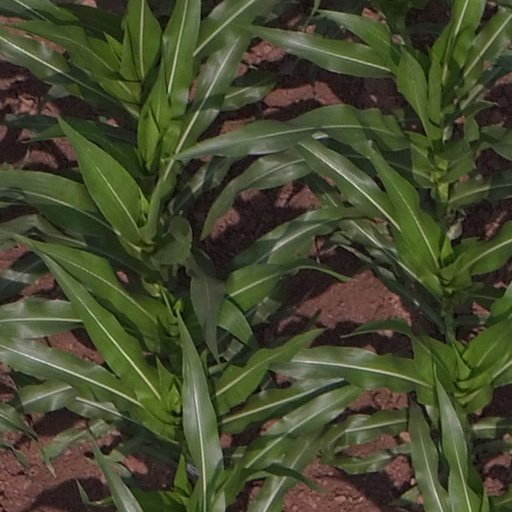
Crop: maize; corn